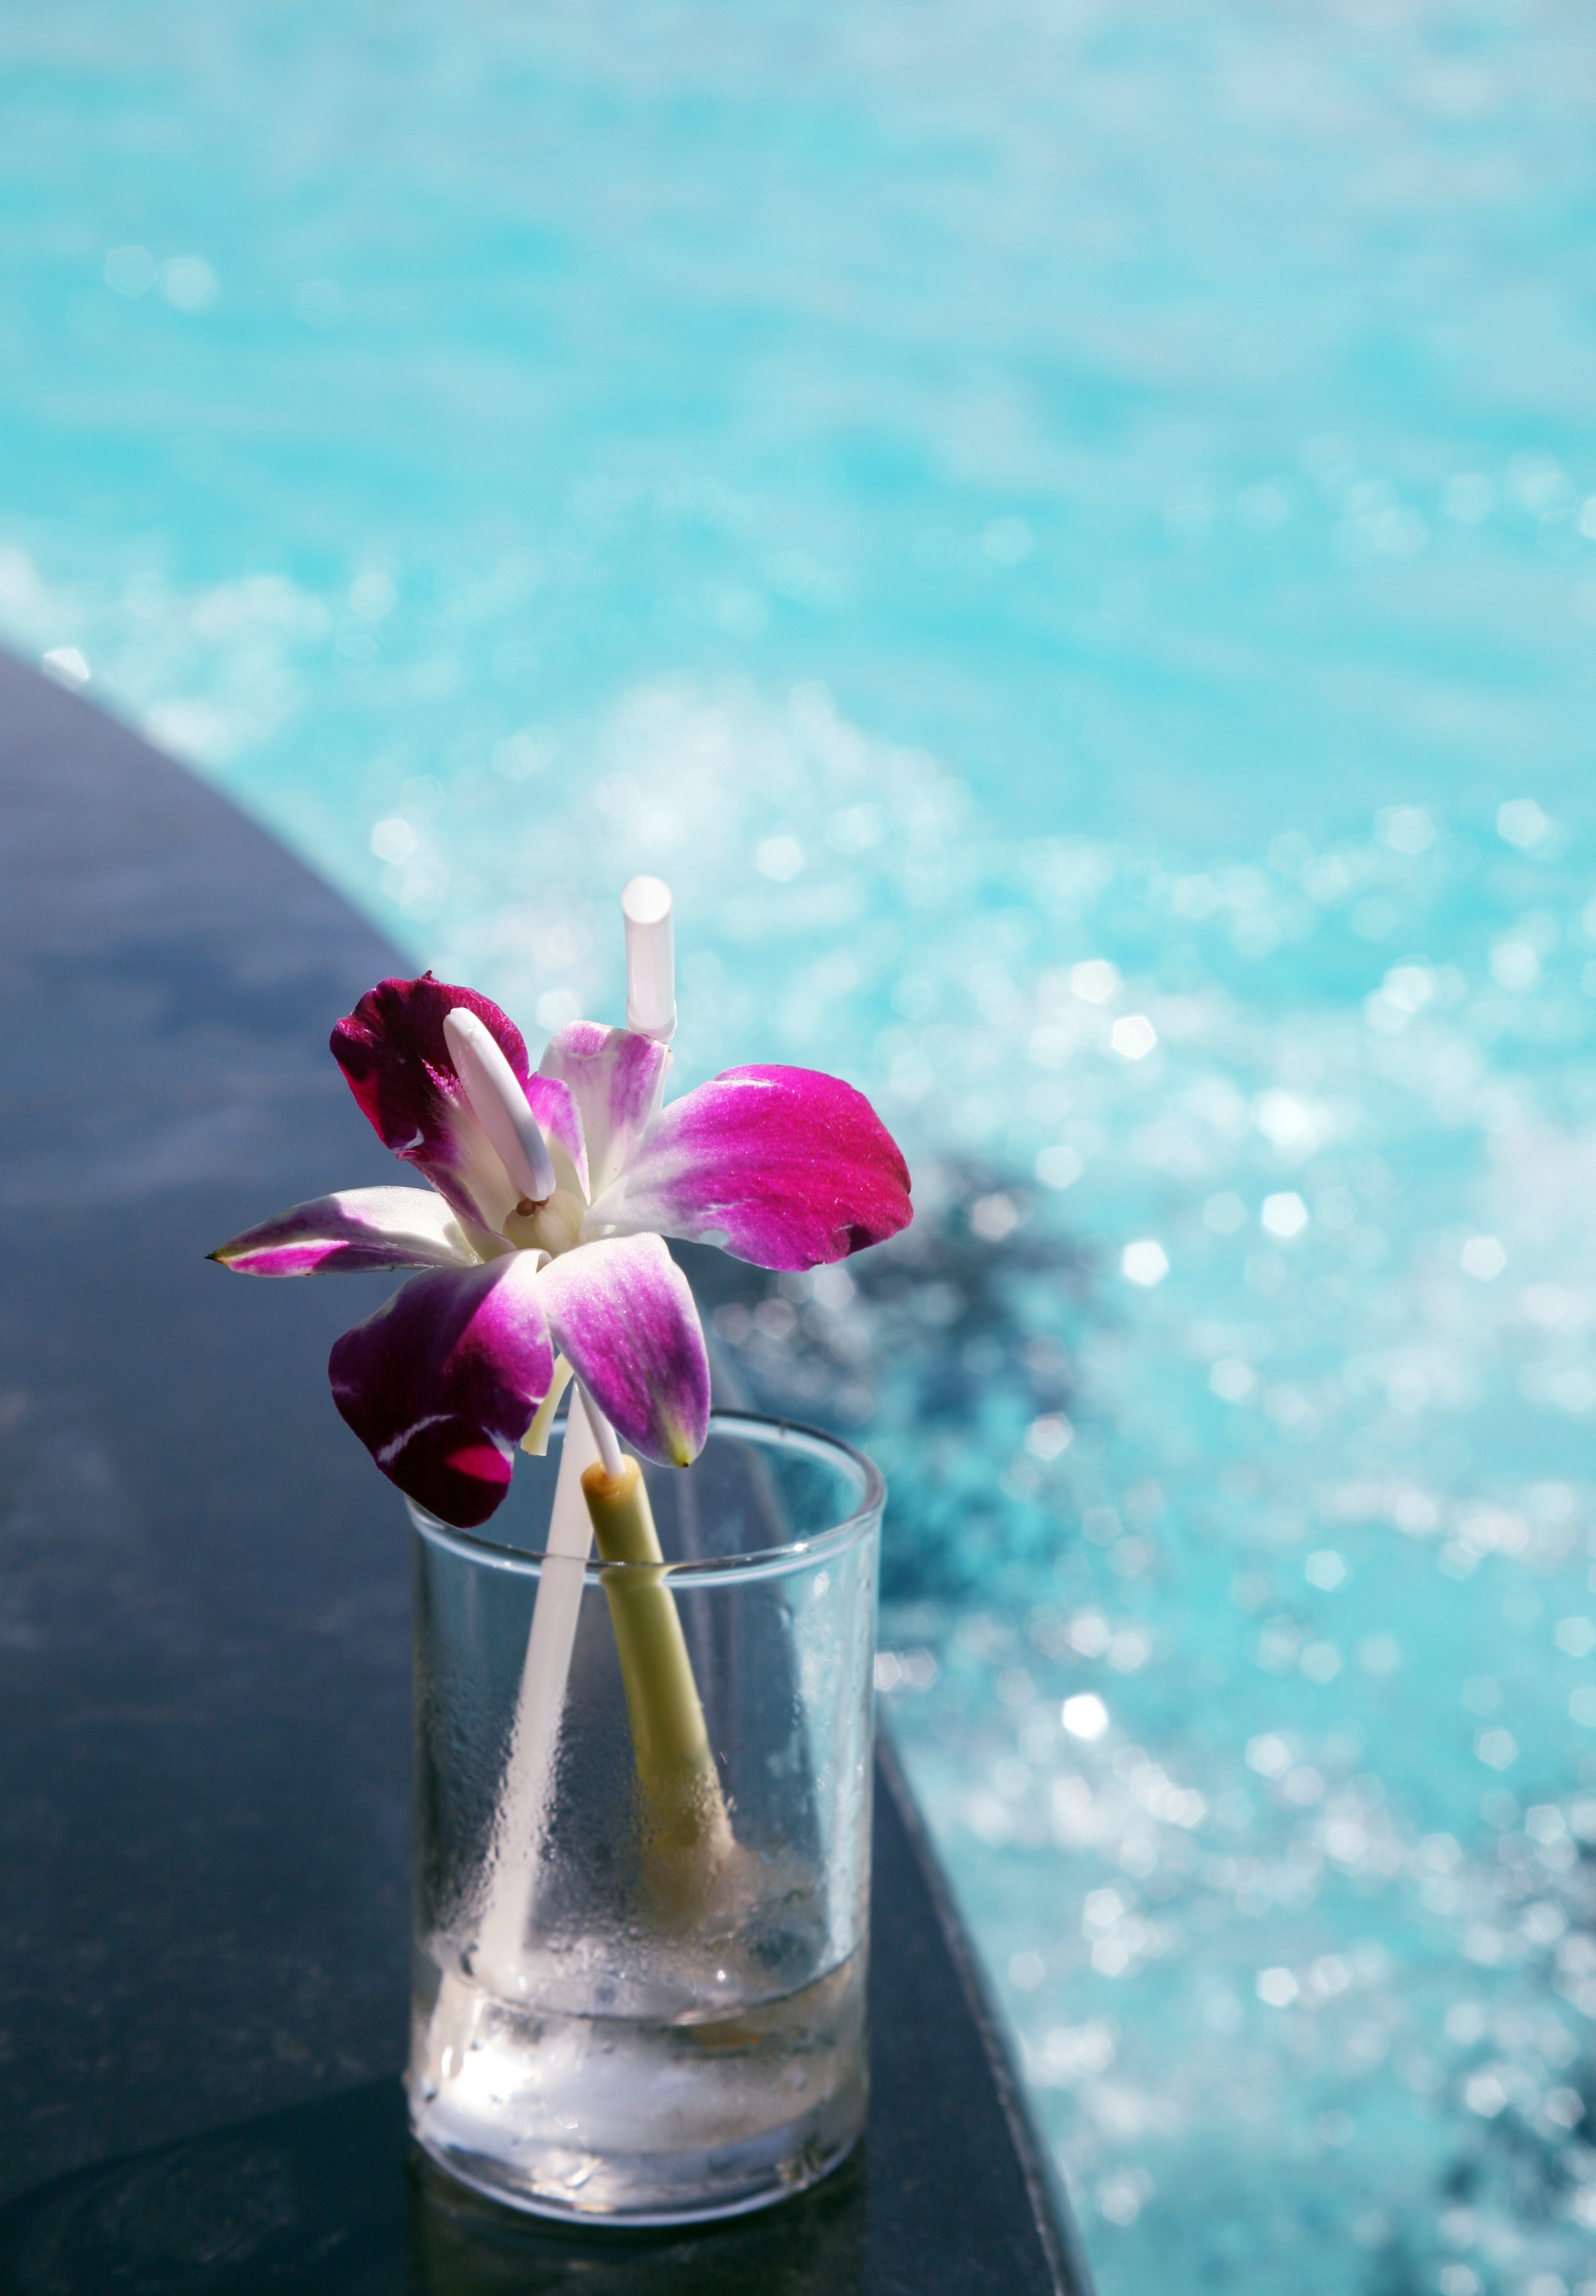
sea, water, plant, flower, petal, summer, vacation, pool, cup, reflection, blue, flowers, straw, break, macro photography, stability, water cup